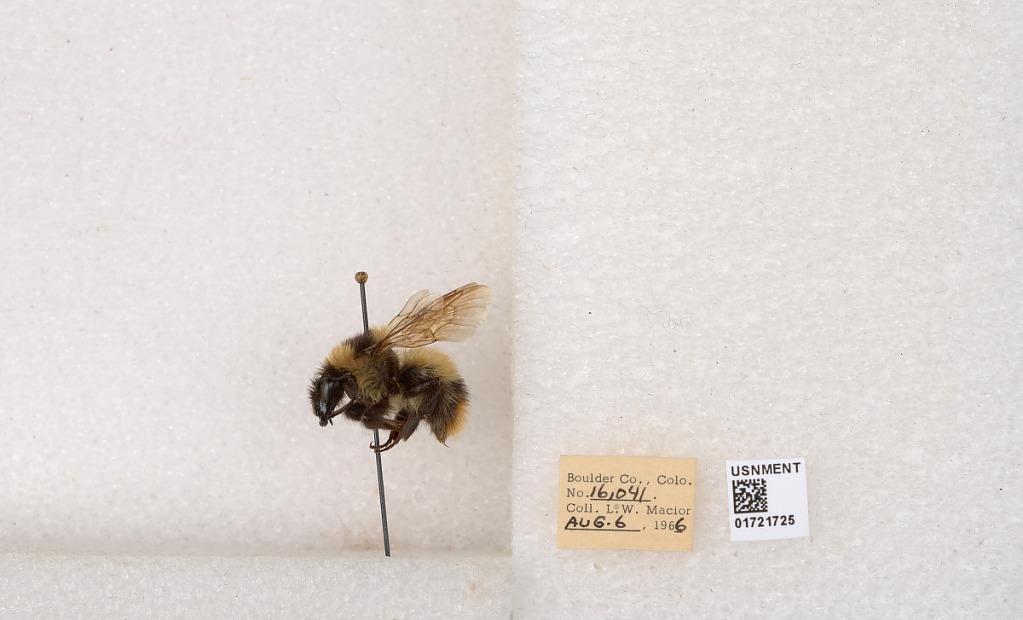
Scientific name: Bombus kirbyellus
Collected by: L. Macior
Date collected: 1966-8-6
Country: United States
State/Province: Colorado
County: Boulder
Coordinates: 40.0925, -105.358